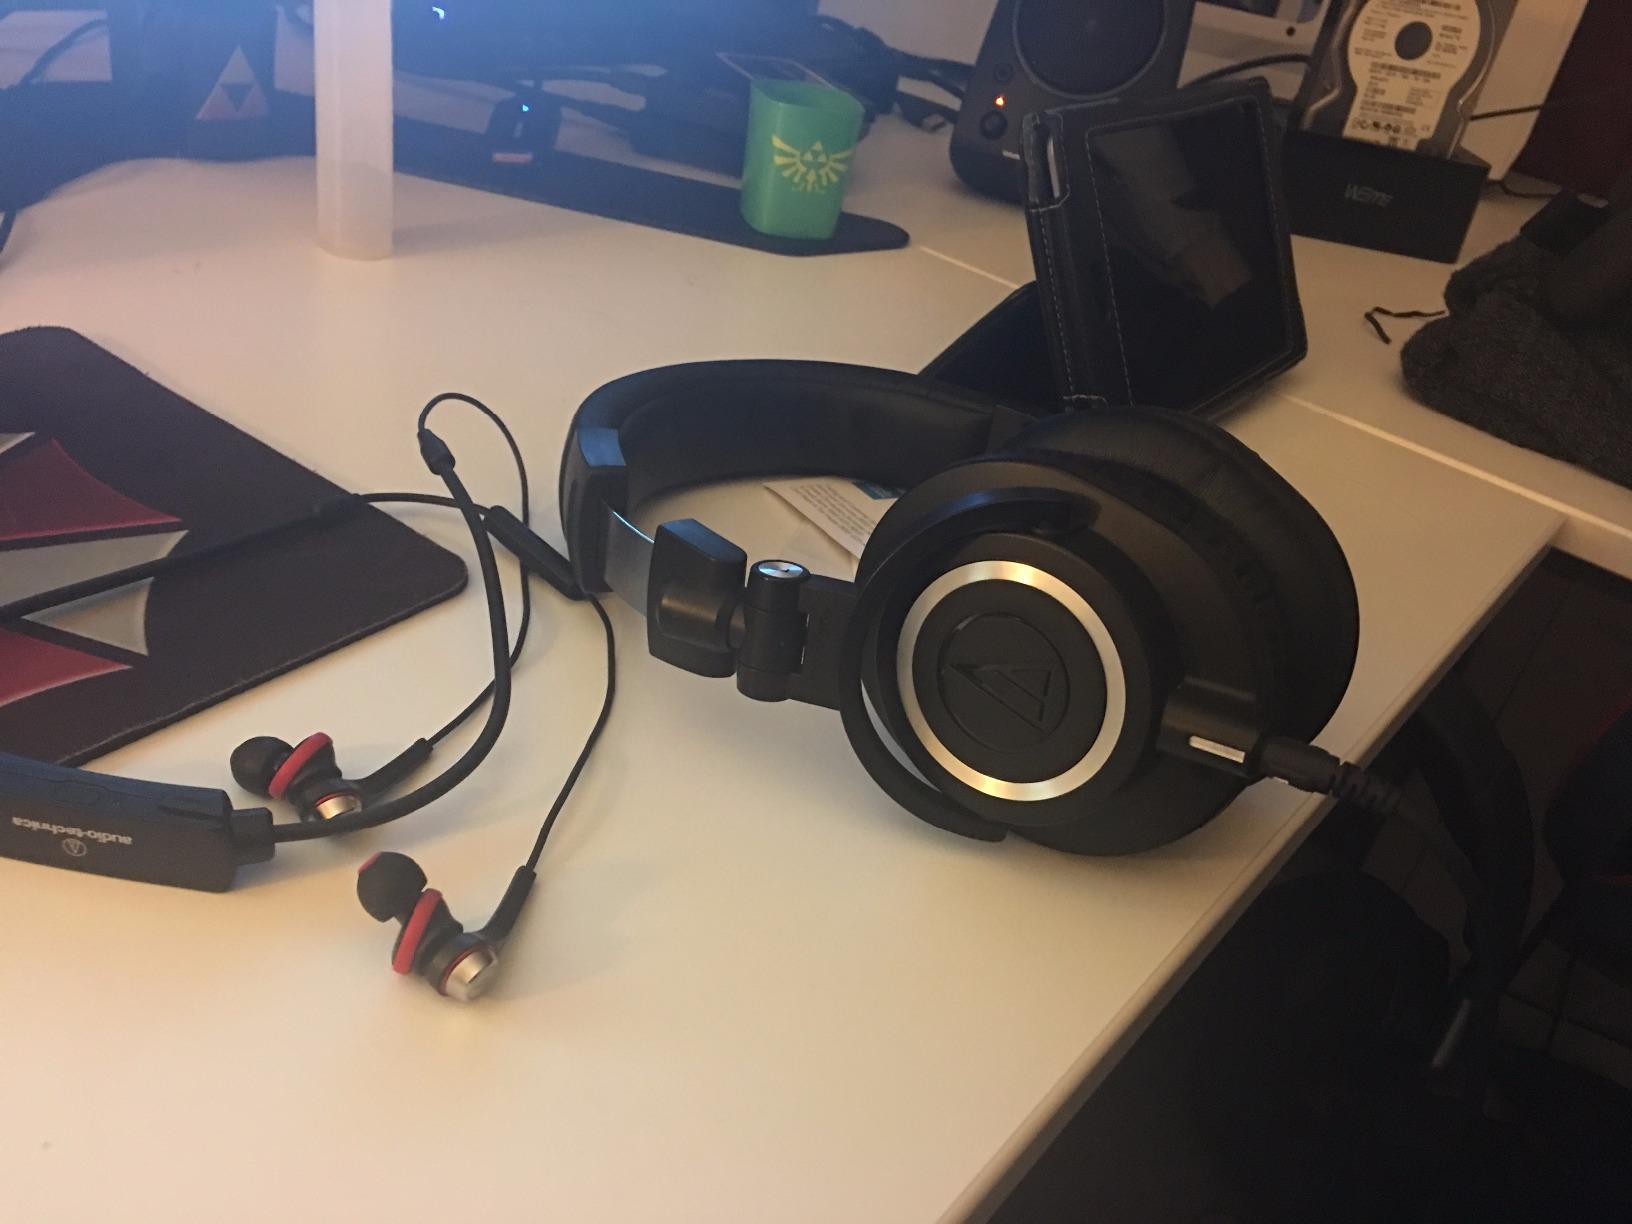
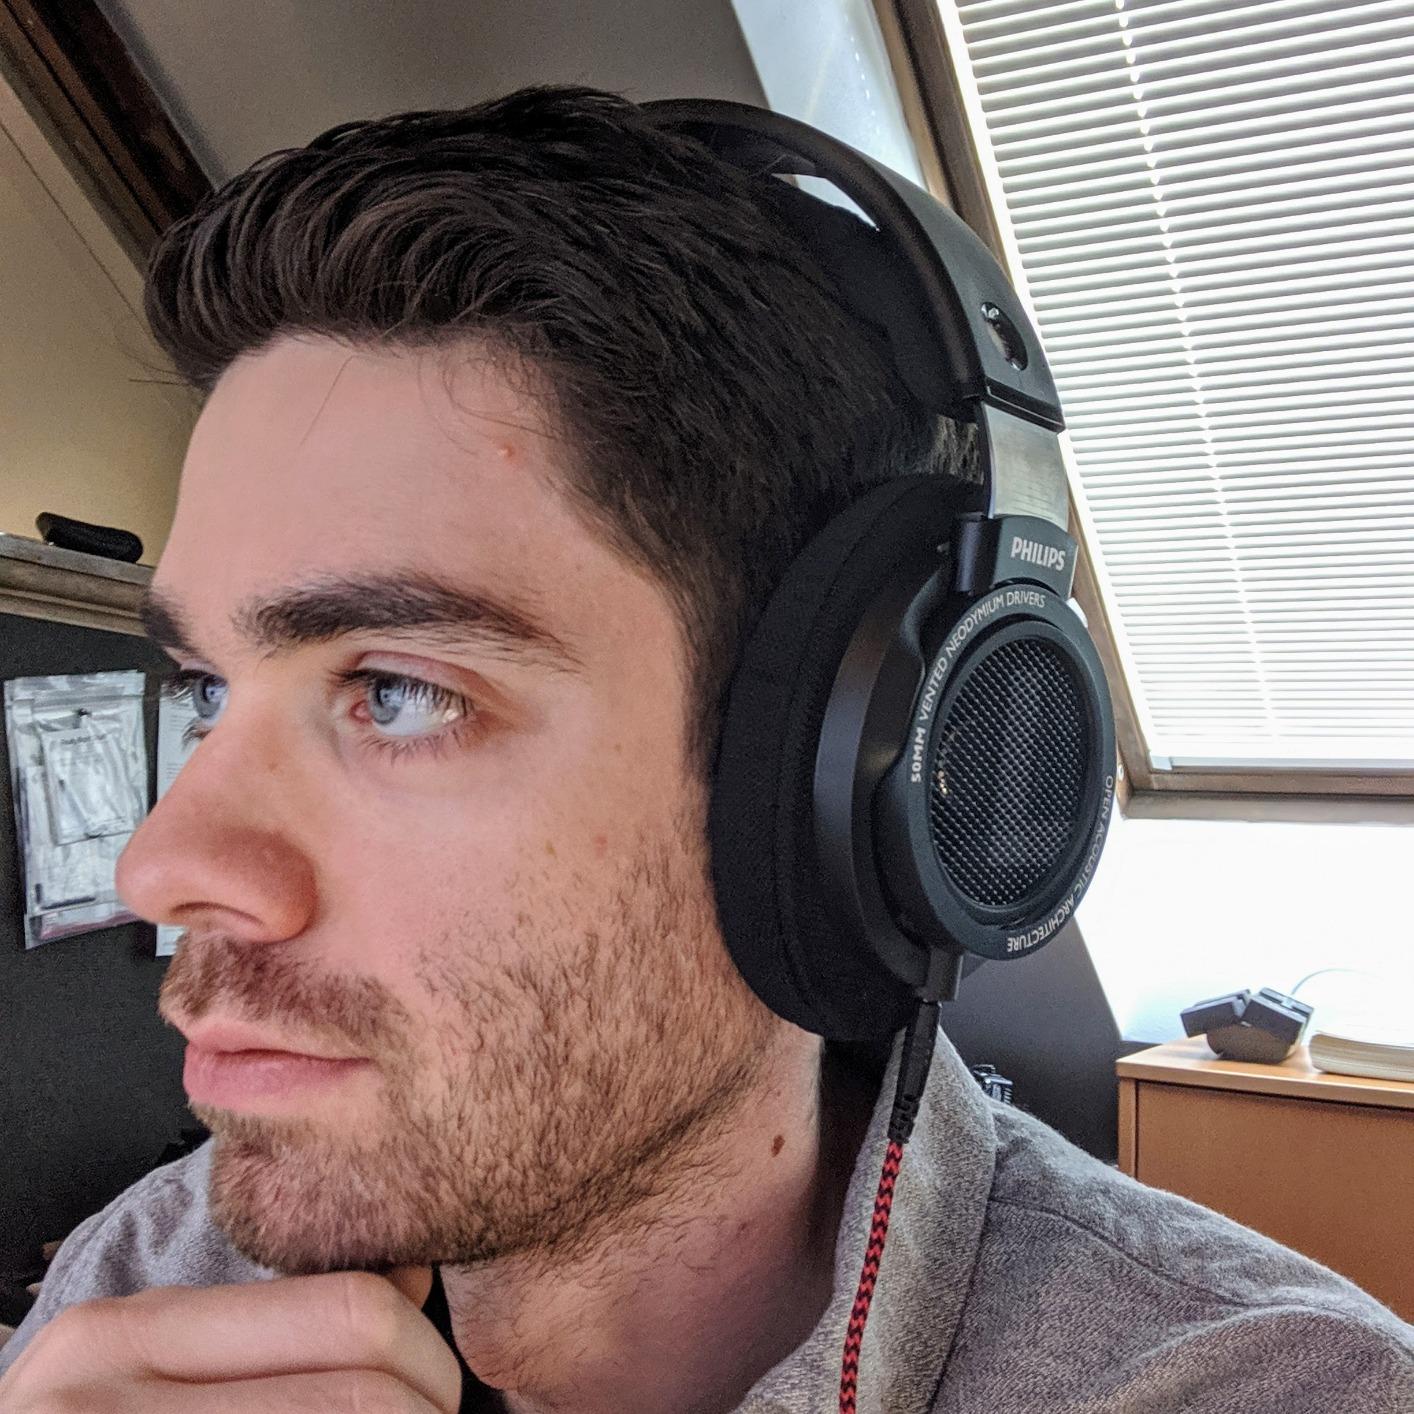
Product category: headphones
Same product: no